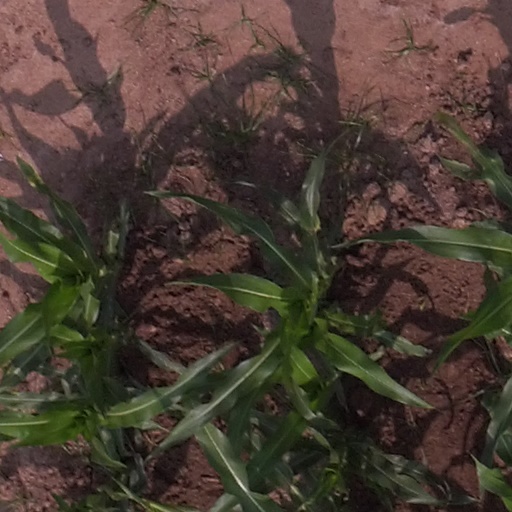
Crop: maize; corn